Monastery of the Mónicas

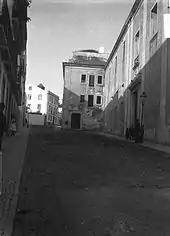
A view of the former-Monastery and prison establishment of Lisbon.

In 1585, a monastery was established dedicated to the religious Order of Saint Augustine, through the initiative of Maria de Abranches, on lands and buildings of her father, Álvaro de Abranches, Captain-major of Azamor. The first stone was laid on 1 January 1586 and the first nuns began arriving on 11 October of the same year. The Cenobitic monastery included 100 devotees, with the three principal founders coming from a building in Évora, dedicated to "Menino Jesus" (the infant Jesus). The convent chapel was consecrated in 1586.